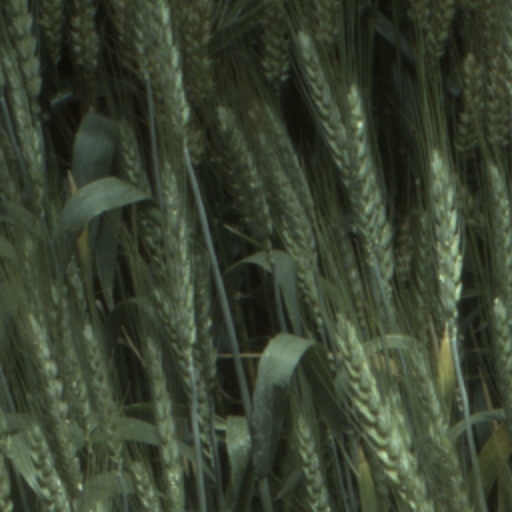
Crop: wheat